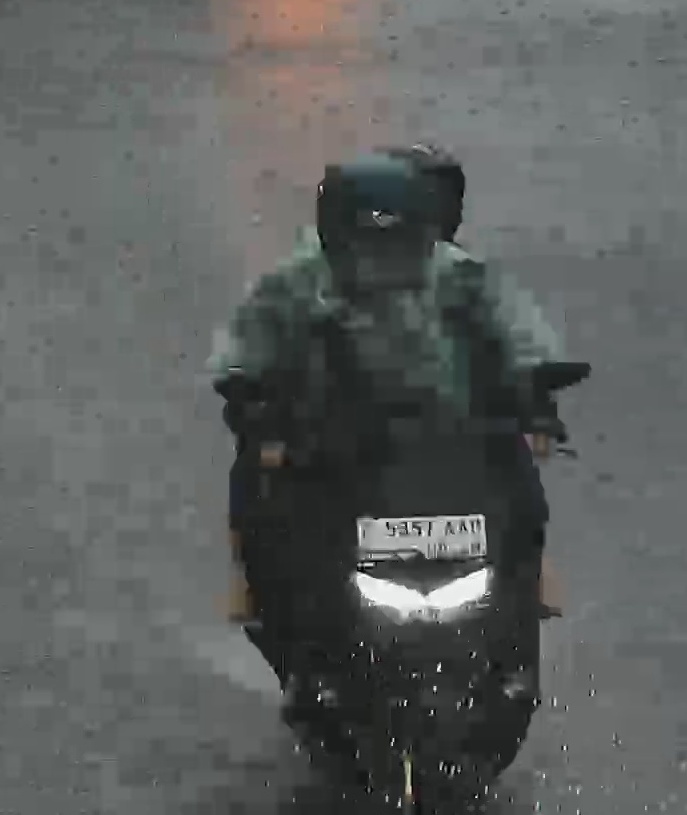
person-with-helmet: 2
person-without-helmet: 0